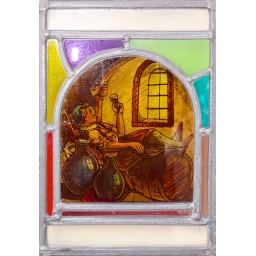
Haarlem - stained glass pane found in door in old city